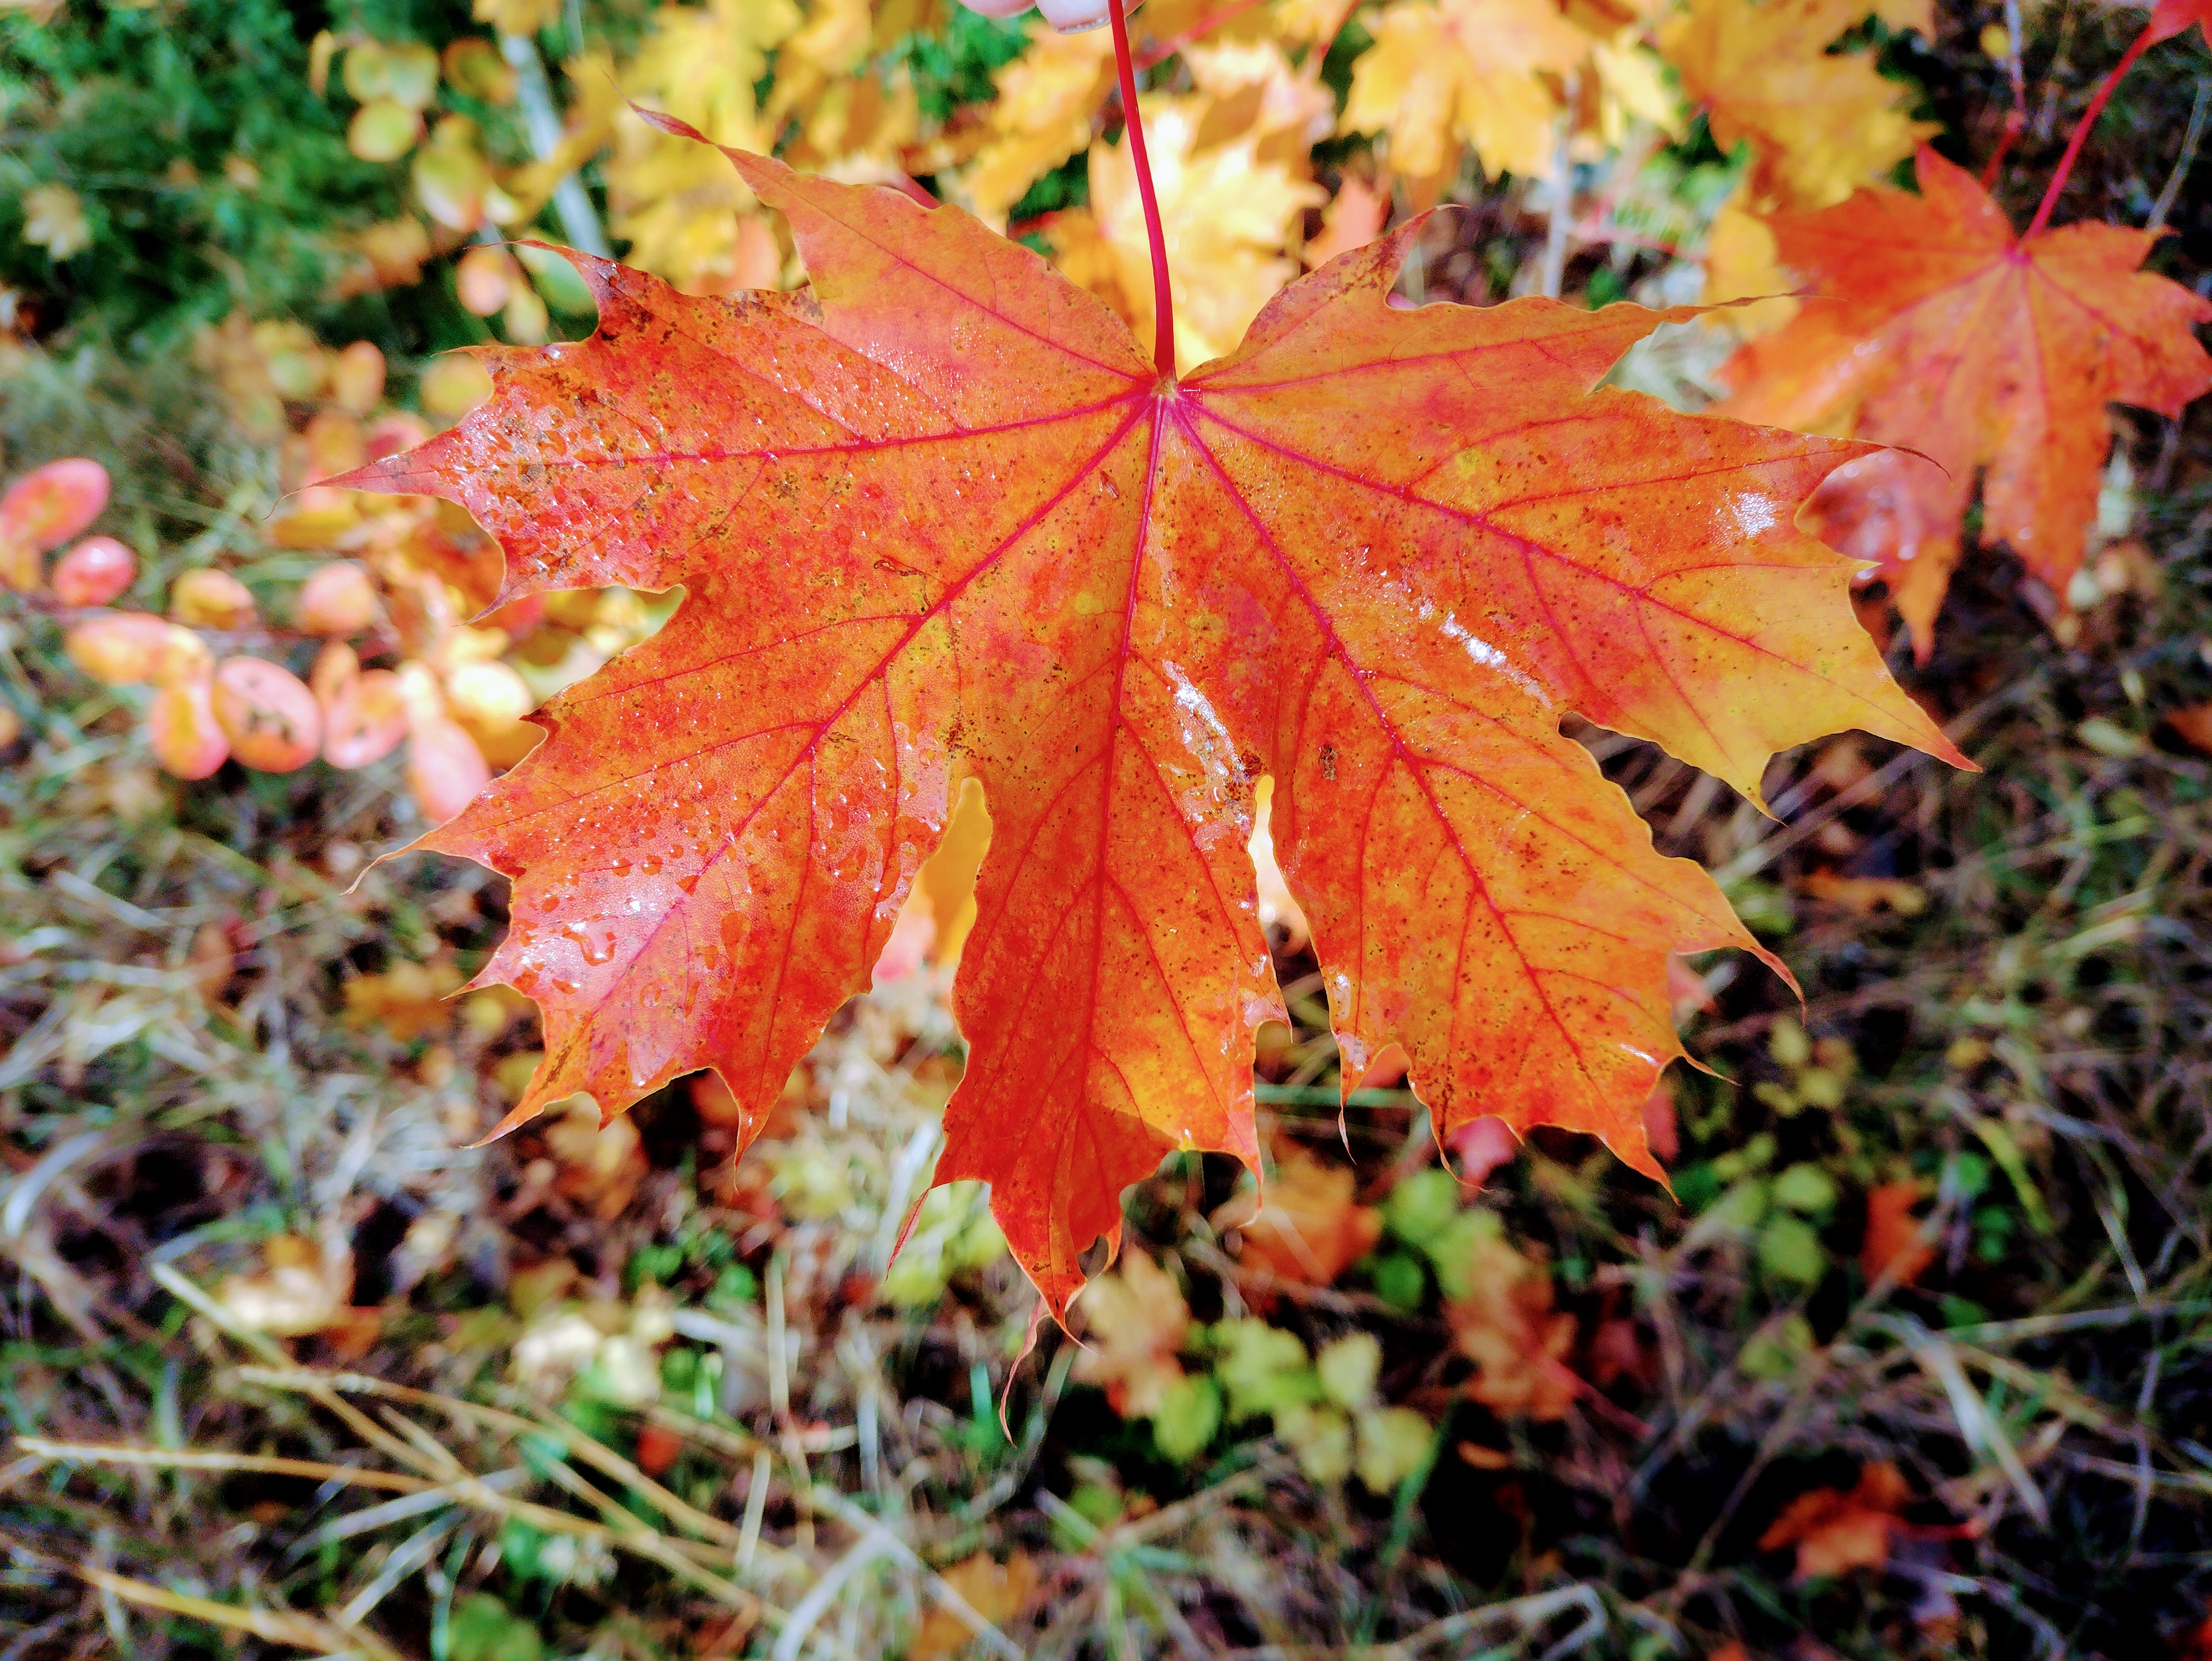
maple, leaf, autumn, orange, plant, botany, natural environment, twig, vegetation, natural landscape, tree, biome, terrestrial plant, grass, trunk, groundcover, road surface, flower, deciduous, Tints and shades, flowering plant, wood, landscape, temperate broadleaf and mixed forest, annual plant, forest, woodland, Northern hardwood forest, plant stem, soil, vascular plant, perennial plant